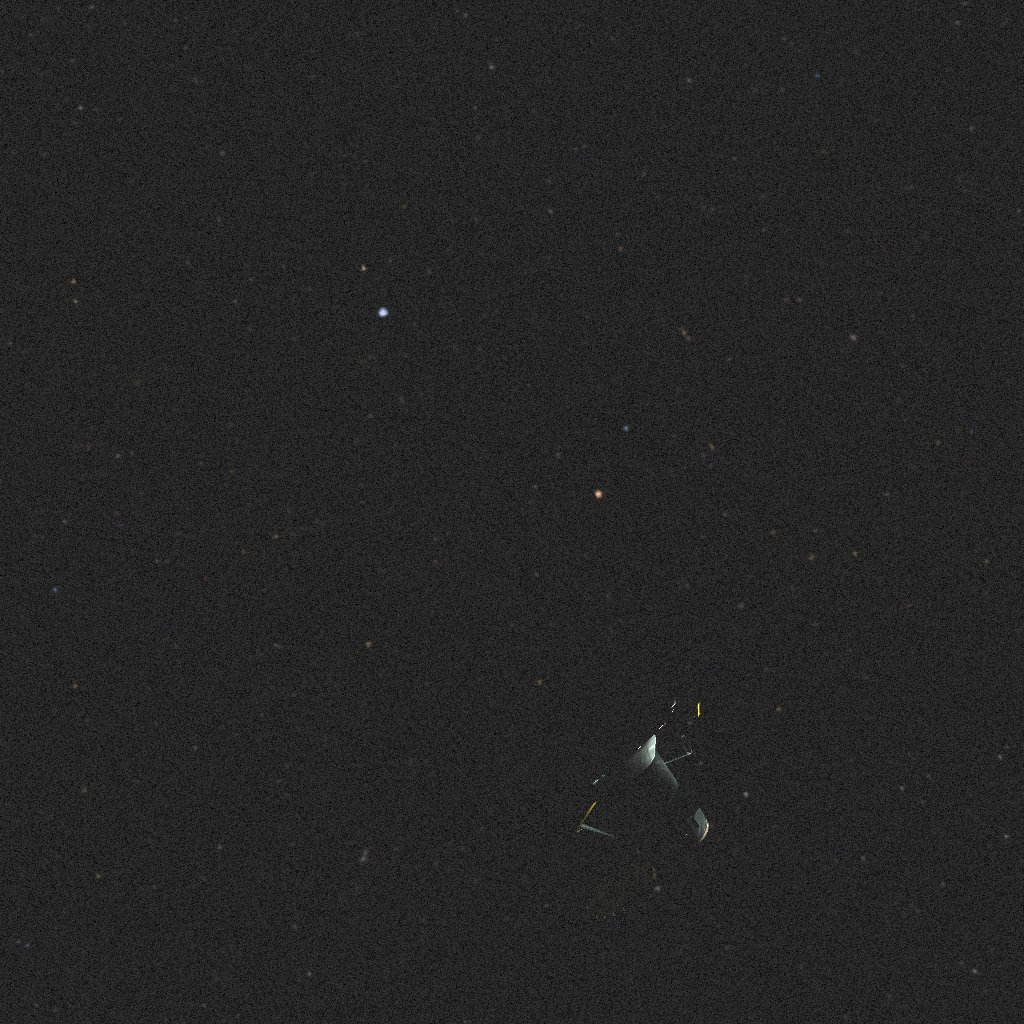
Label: cheops